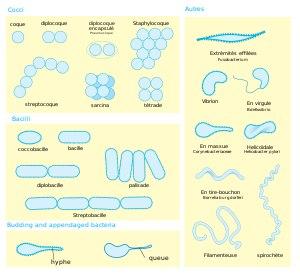
Le terme bactérie est un nom vernaculaire qui désigne certains organismes vivants microscopiques et procaryotes présents dans tous les milieux. Le plus souvent unicellulaires, elles sont parfois pluricellulaires, la plupart des espèces bactériennes ne vivant pas individuellement en suspension, mais en communautés complexes adhérant à des surfaces au sein d'un gel muqueux.